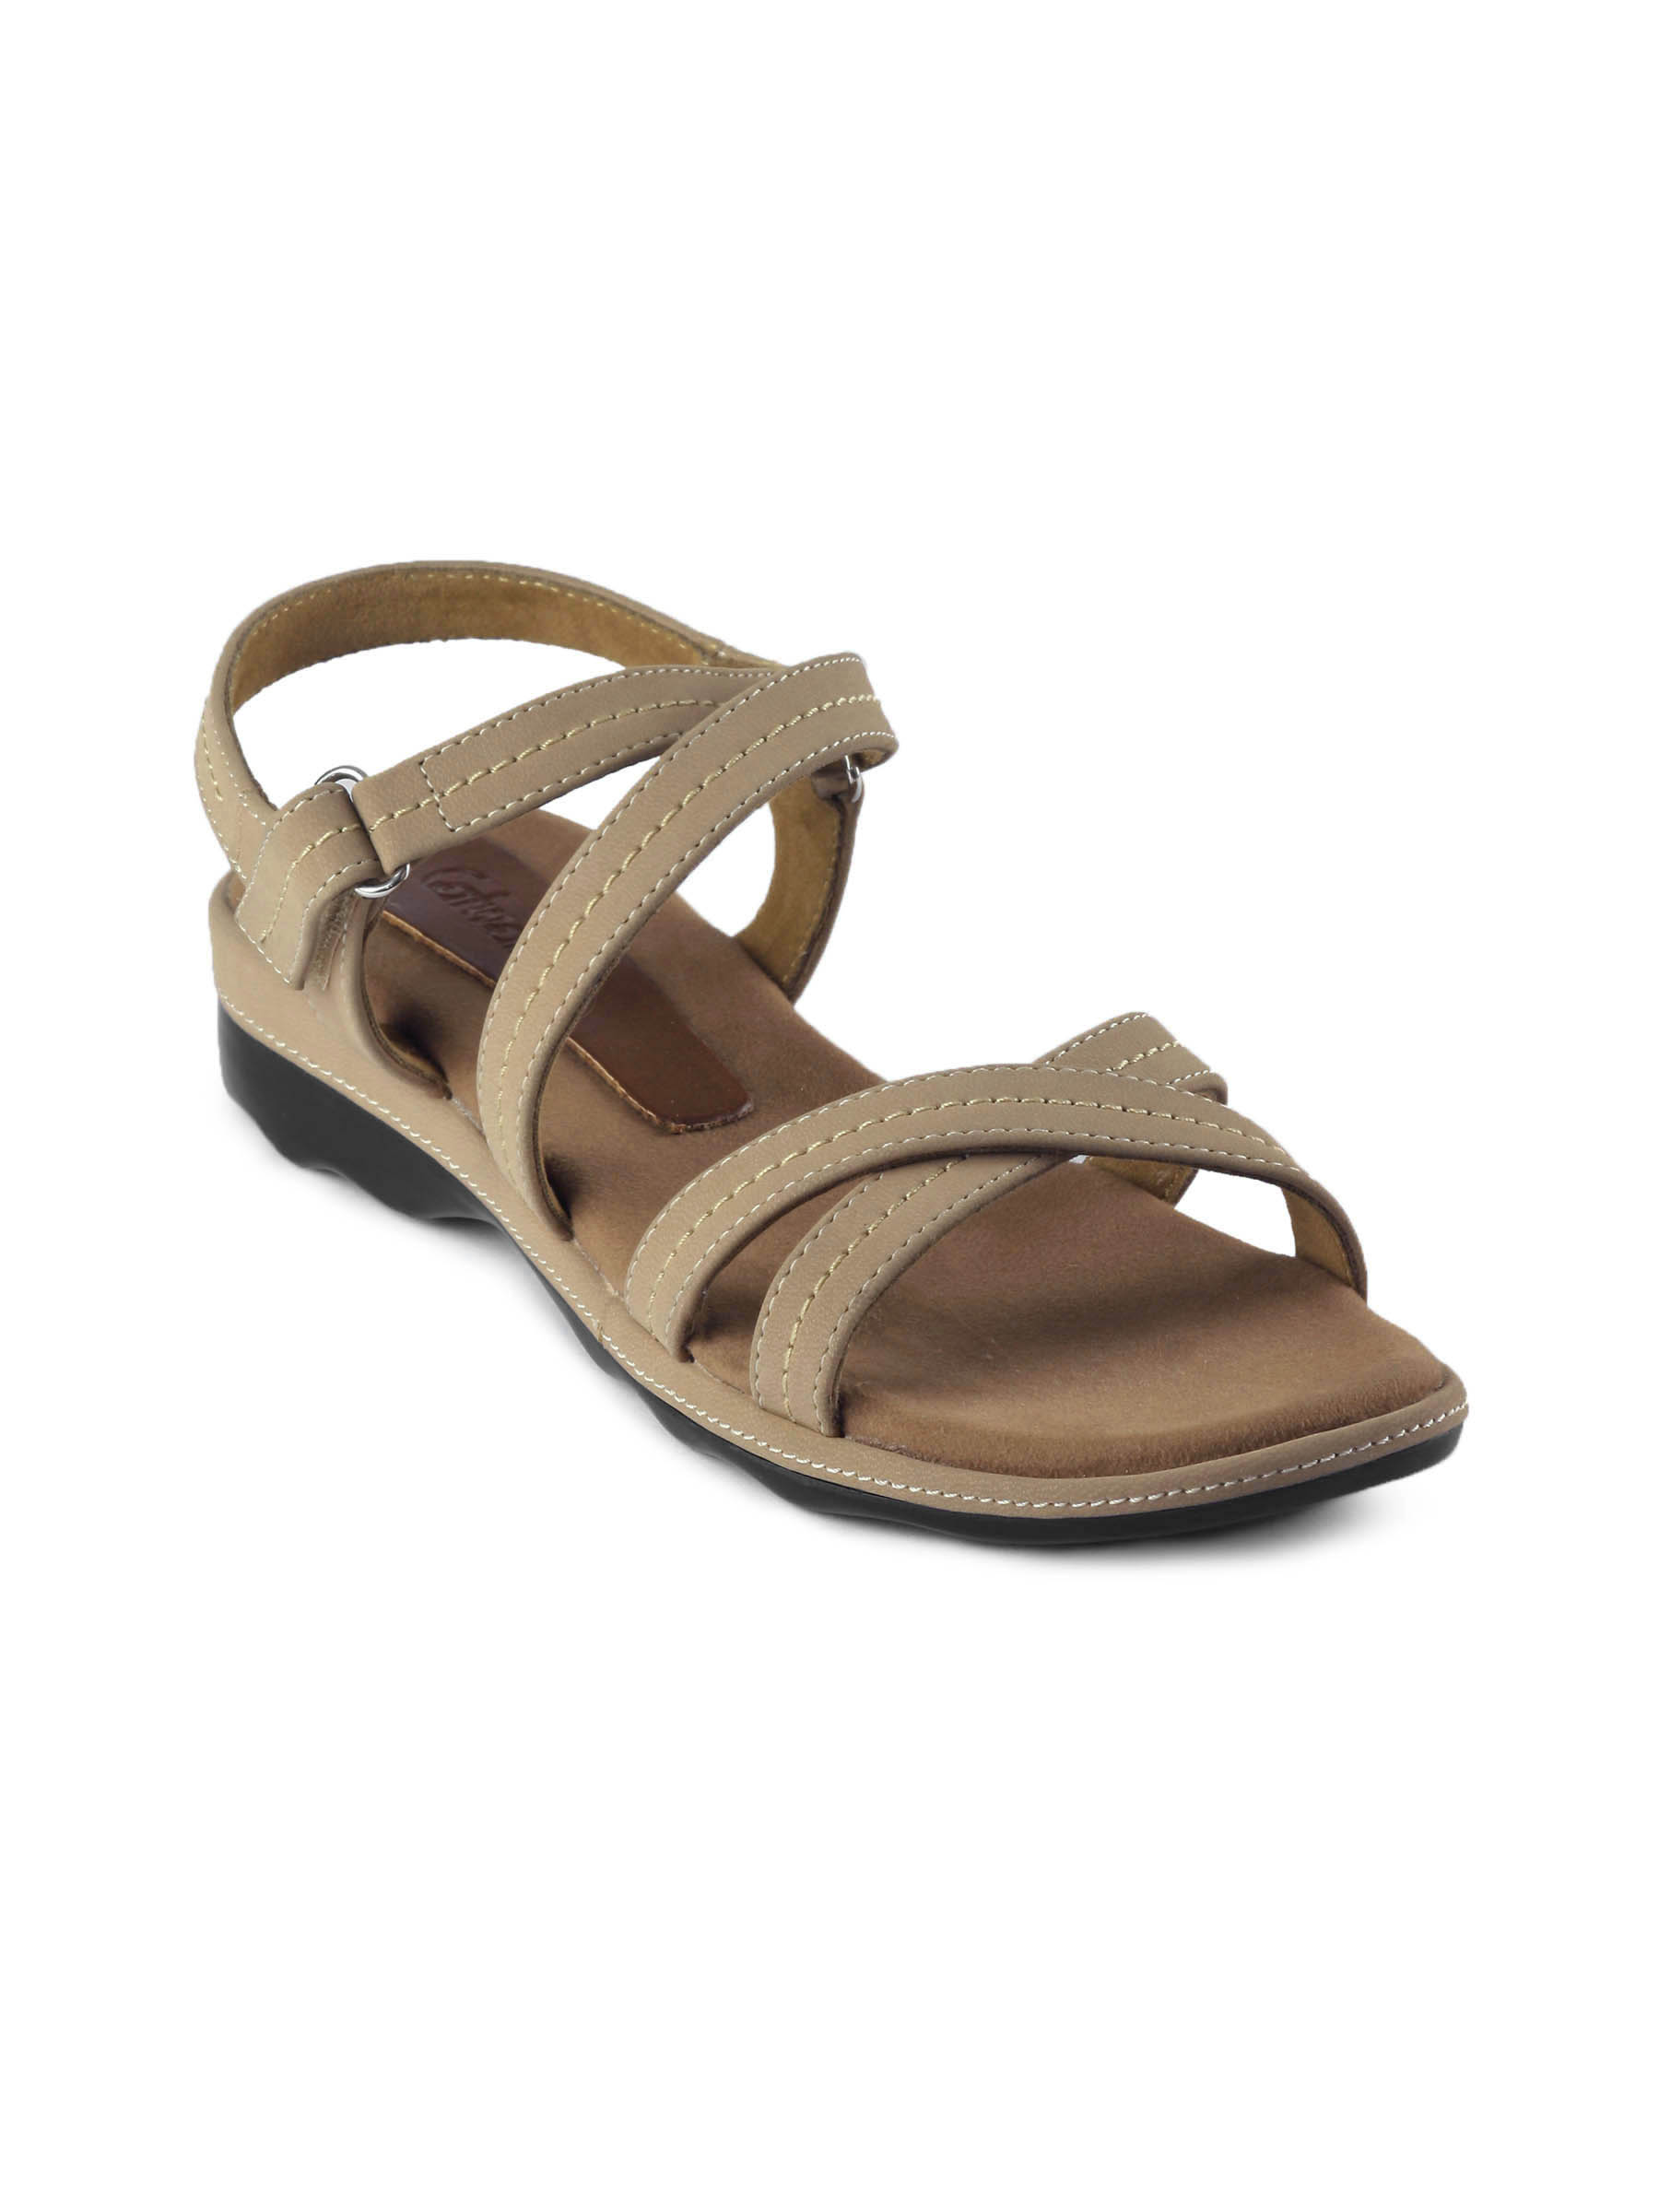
Catwalk Women Casual Beige Flats
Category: Footwear / Shoes / Heels
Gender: Women
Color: Beige
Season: Winter 2015
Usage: Casual